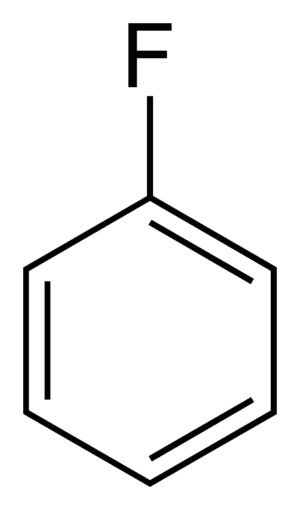
Le fluorobenzène, couramment abrégé PhF, est un composé chimique de formule C₆H₅F. Il s'agit d'un composé organofluoré aromatique résultant de la substitution d'un atome d'hydrogène du benzène C₆H₆ par un atome de fluor. Il se présente comme un liquide incolore non combustible et pratiquement apolaire, très peu soluble dans l'eau mais davantage dans les alcools, le benzène et les éthers. La présence de l'atome de fluor abaisse sensiblement la température de fusion du composé, qui passe de 5,5 °C pour le benzène à −42 °C pour le fluorobenzène, tandis que la température d'ébullition augmente légèrement, passant respectivement de 80,1 °C à 85 °C.